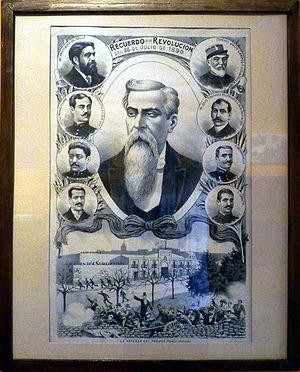
La révolution du Parc, connue également sous le nom de révolution de 1890, est une insurrection civilo-militaire survenue en Argentine en juillet 1890 et organisée par le parti d’opposition Union civique, fondé peu auparavant.